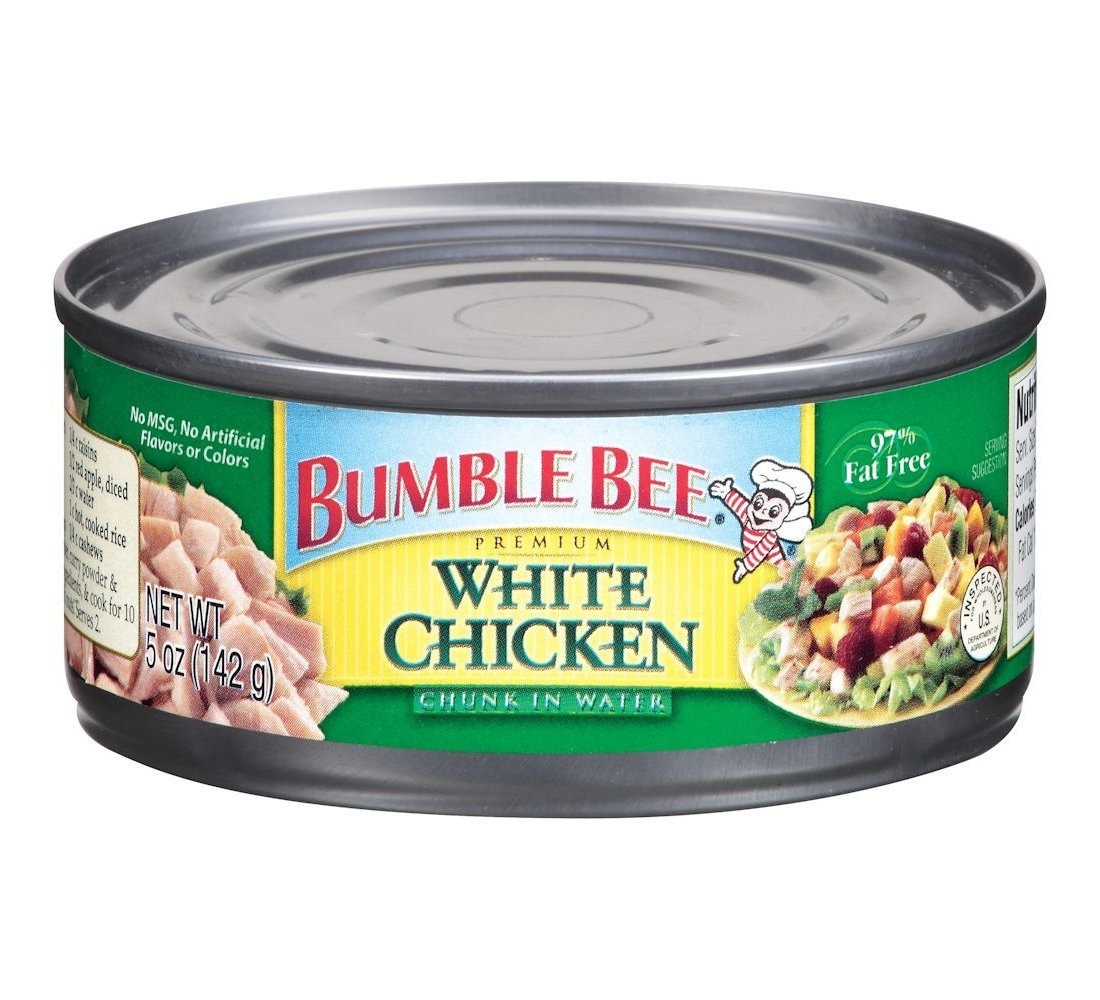
Item Name: Bumble Bee Premium White Chicken Chunk in Water 5 oz (Pack of 24)
Bullet Point 1: 98% fat free
Bullet Point 2: No msg, no artificial flavors or colors
Product Description: Bumble Bee Premium White Chicken Chunk in Water 5 oz (Pack of 24)
Value: 120.0
Unit: Ounce

Price: 1.89